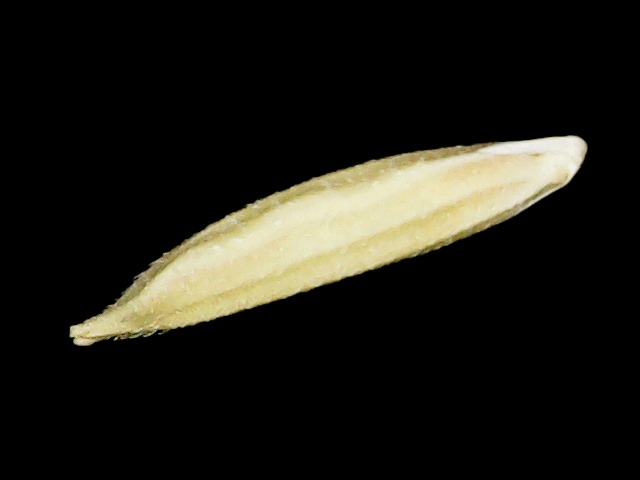
Rice variety: Binadhan25